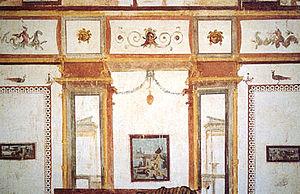
Fresque, dans la Domus Aurea de Rome.
Fabullus ou Fabullo, était un peintre de fresques romain de l'ère néronienne. Mentionné par Pline l'Ancien, il est l'un des premiers artistes en Europe dont une biographie est connue.
L'architecture romaine est l'art de concevoir des espaces et de bâtir des édifices qui se développe durant la Rome antique, du Vᵉ siècle av. J.-C. au IVᵉ siècle apr. J.-C. Elle adopte certains aspects de l'architecture de la Grèce antique de façons directe et indirecte à travers les contacts avec la Grande-Grèce et par l'utilisation des techniques de l'architecture étrusque qui trouve elle-même son origine dans l'architecture grecque. On retrouve ainsi dans les monuments romains l'esthétisme des bâtiments grecs avec l'utilisation des ordres architecturaux et du marbre qui se mélange aux techniques héritées des étrusques, comme leur savoir-faire en matière d'ingénierie hydraulique.
Aux XVIIIᵉ et XIXᵉ siècles, les fouilles de Pompéi et des sites apparentés d'Herculanum, de Stabies et d'Oplontis mettent au jour un grand nombre de fresques, d'une période qui couvre du IIIᵉ siècle av. J.-C. à l'année 79. L'archéologue allemand August Mau répartit, en 1882, les peintures pompéiennes selon des catégories formelles et chronologiques, au nombre de quatre, qu'il nomme Style.